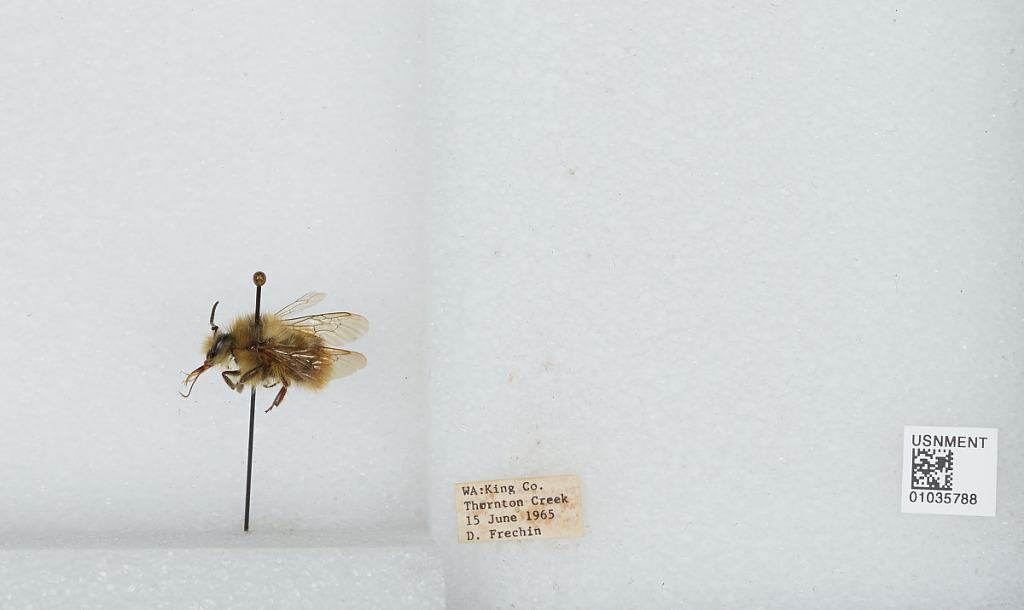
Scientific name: Bombus (Pyrobombus) mixtus Cresson
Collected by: D. Frechin
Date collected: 1965-6-15
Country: United States
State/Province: Washington
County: King
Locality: Thornton Creek
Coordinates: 47.7031, -122.309